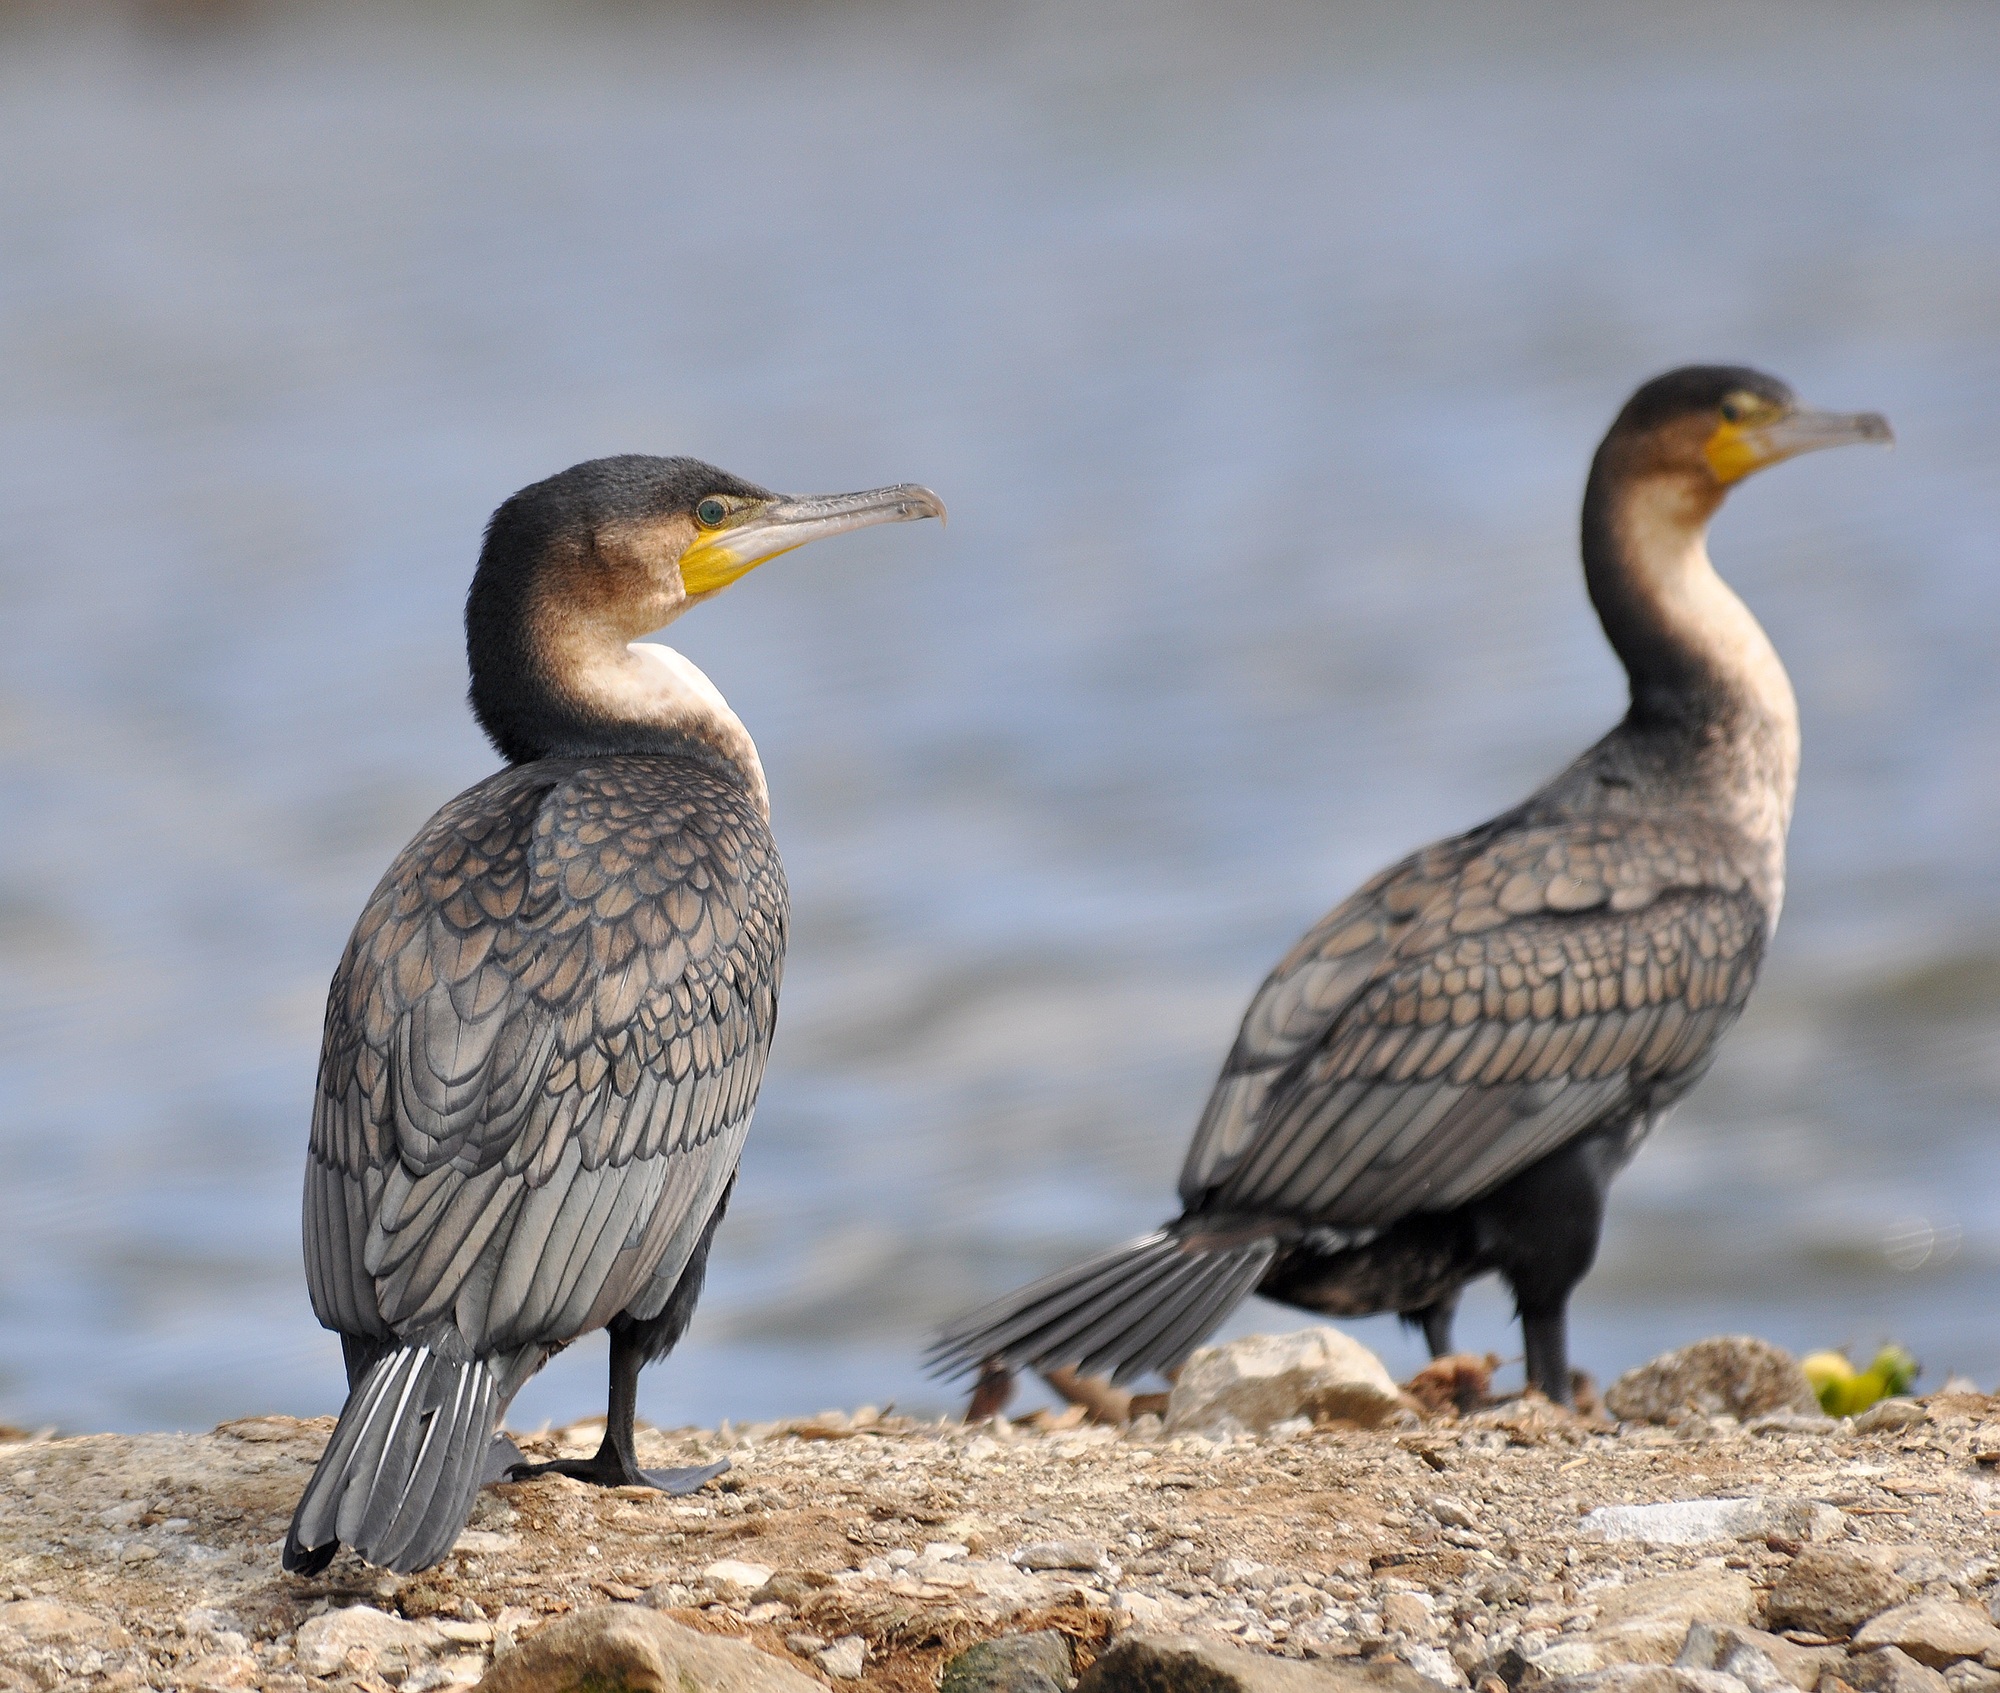
water, nature, bird, wing, seabird, wildlife, wild, beak, avian, fauna, vertebrate, cormorant, waterbird, phalacrocorax, lucidus, white breasted, white breasted cormorant